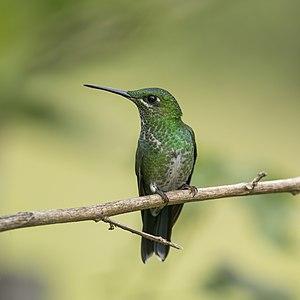
Le Brillant fer-de-lance est une espèce de colibris.